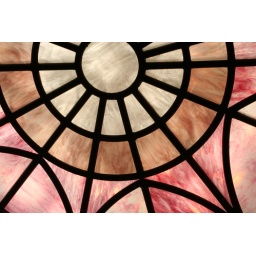
This Tiffany style stained glass is a roof light in one of the side chapels.